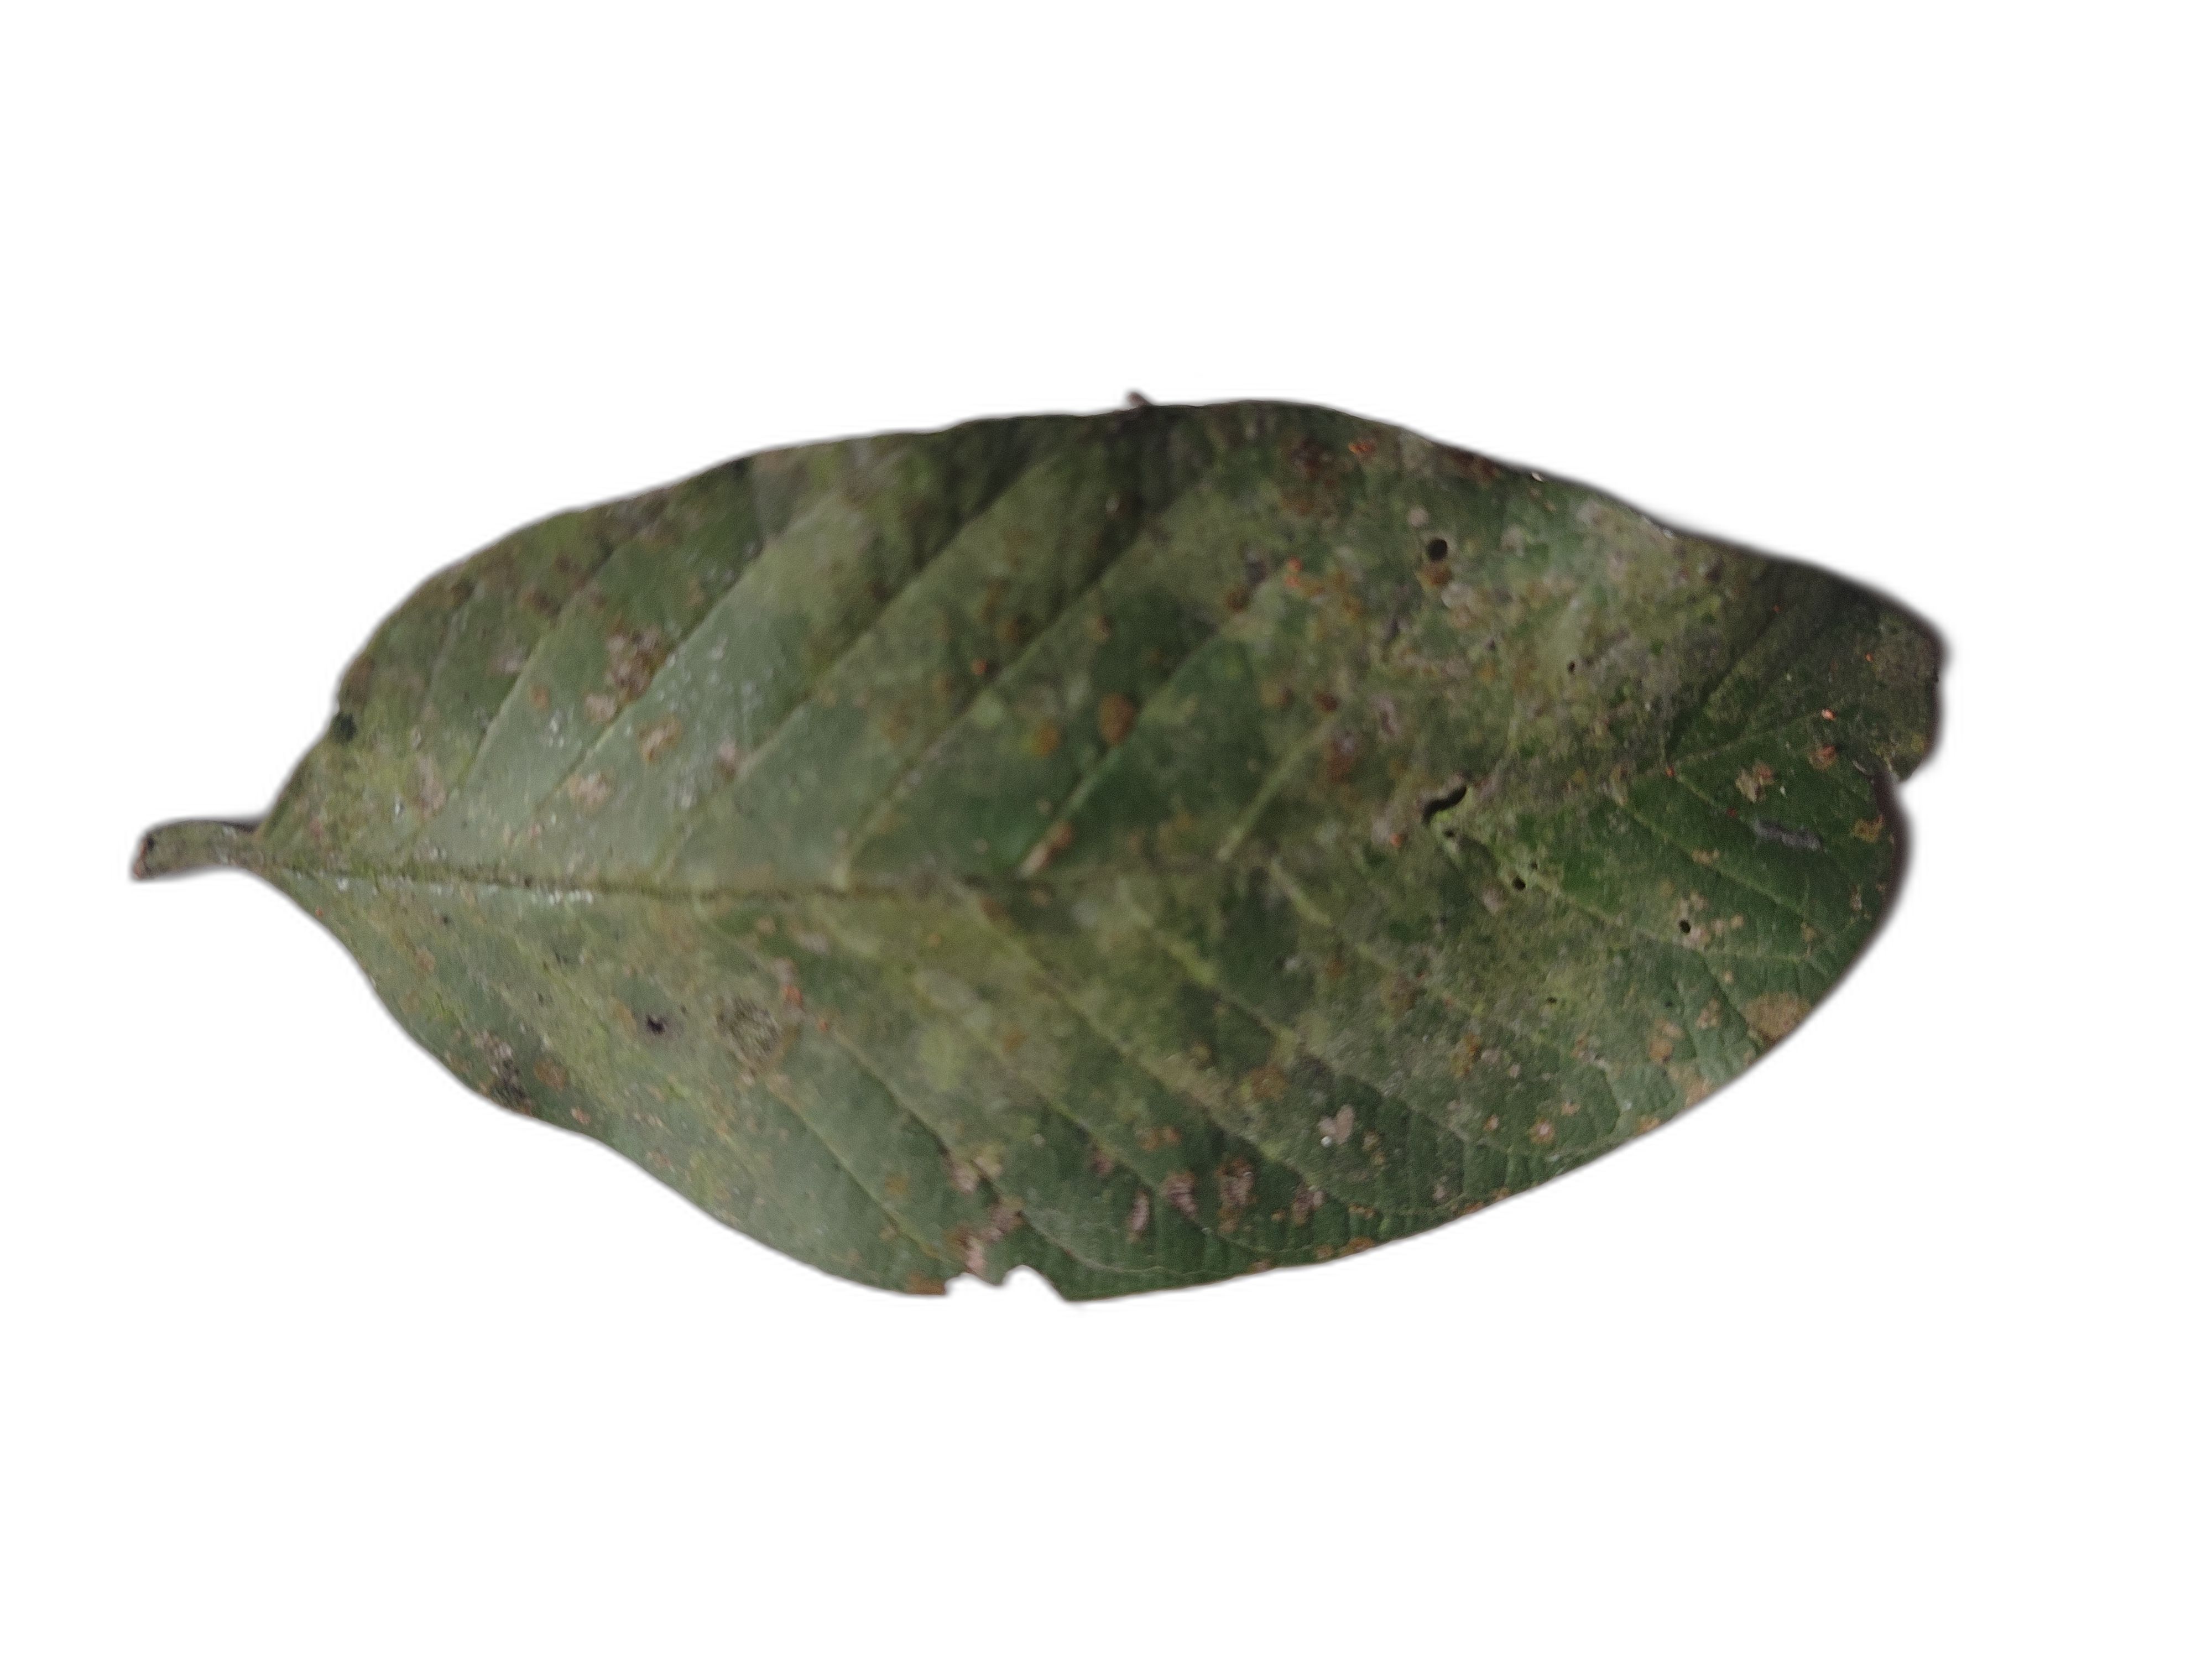
Plant part: leaf
Disease: Anthracnose